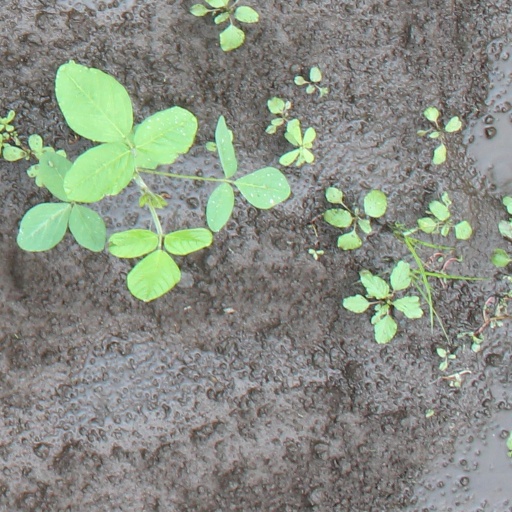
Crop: soybean